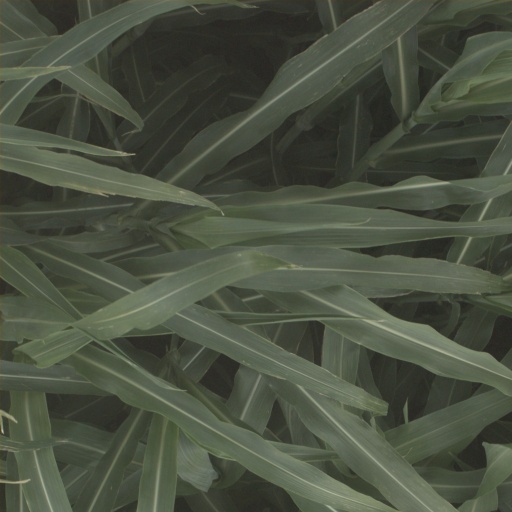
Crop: sorghum